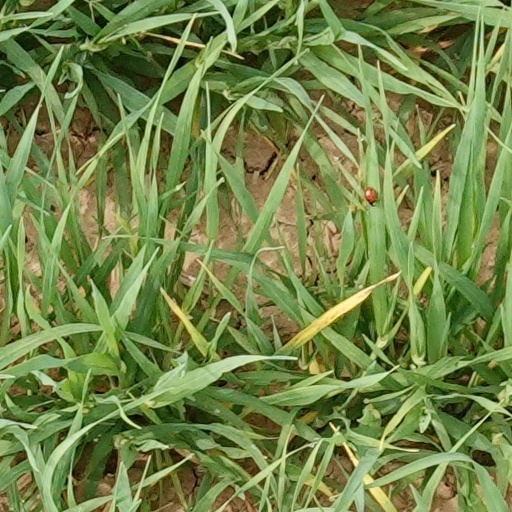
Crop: wheat